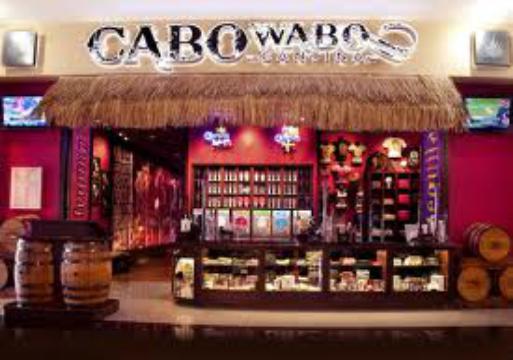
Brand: Cabo Wabo
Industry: Food